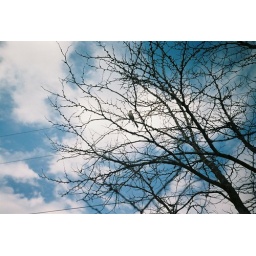
The bird was in the tree and the sky was beautiful.